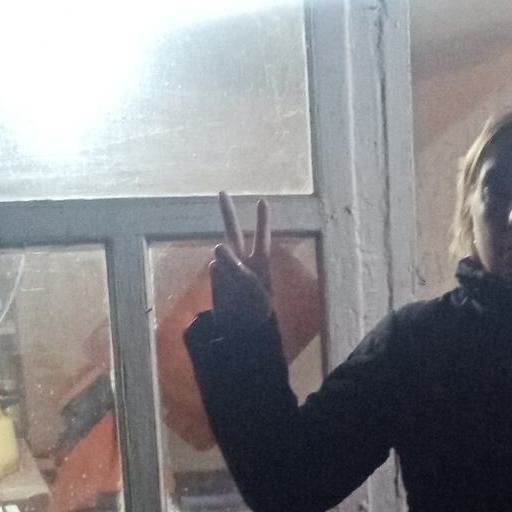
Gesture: peace